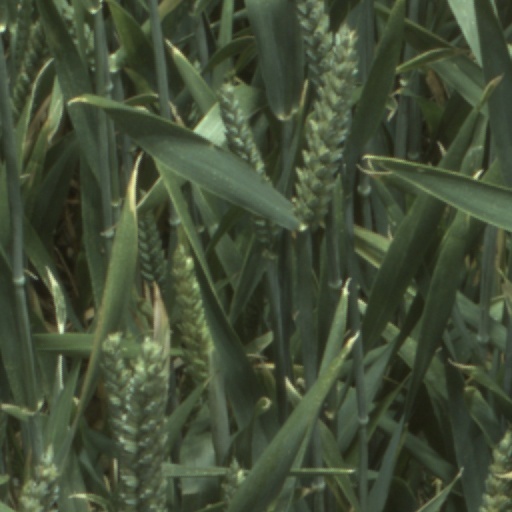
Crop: wheat